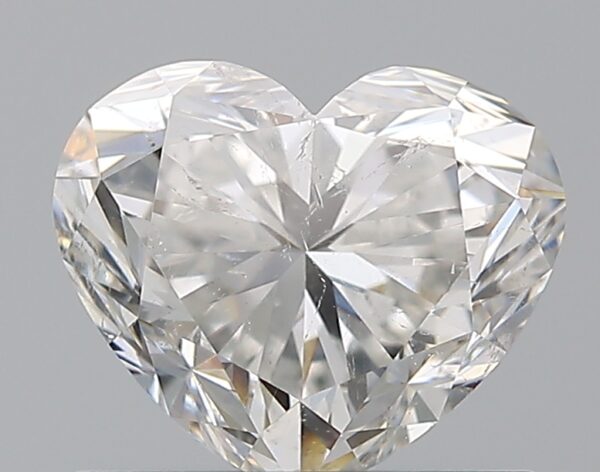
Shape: heart
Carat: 0.9
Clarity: SI2
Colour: G
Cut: VG
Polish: EX
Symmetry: EX
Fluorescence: N
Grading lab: GIA
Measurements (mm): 5.51 x 6.5 x 3.98